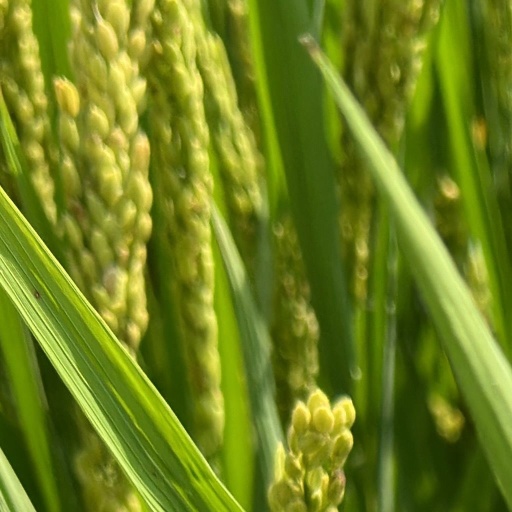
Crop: rice